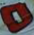
Number: 0